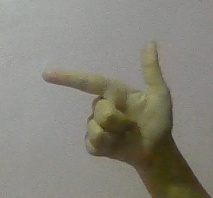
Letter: yaa